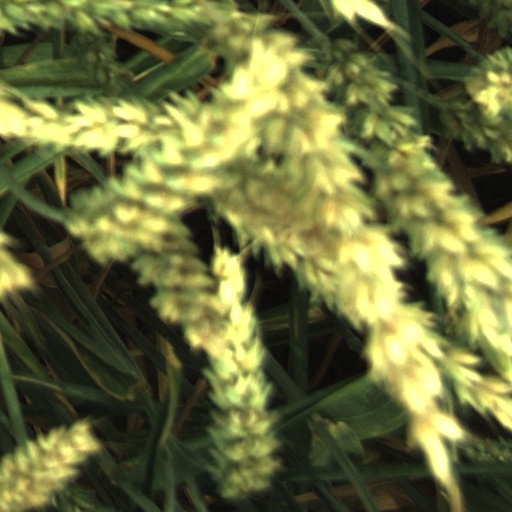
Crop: wheat